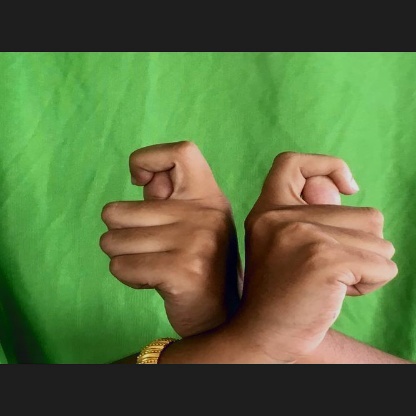
Mudra: Berunda